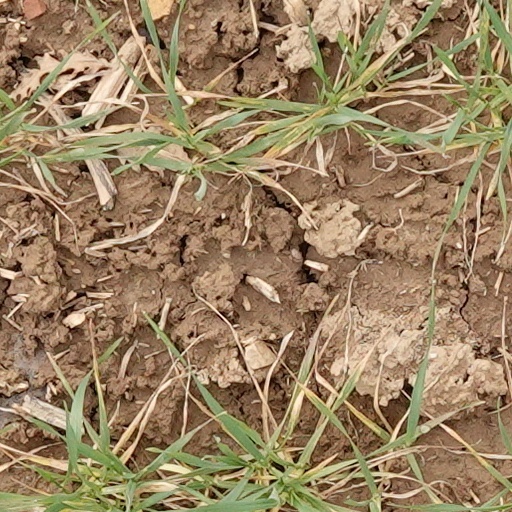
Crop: wheat